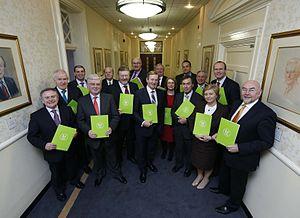
Le gouvernement du 31ᵉ Dáil est le gouvernement d'Irlande entre le 9 mars 2011 et le 6 mai 2016, durant la trente-et-unième législature du Dáil Éireann.